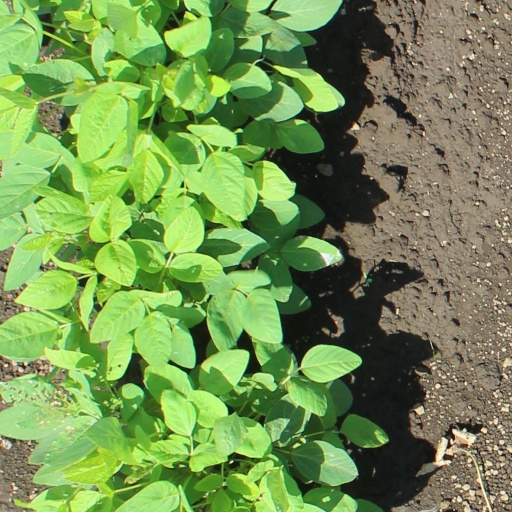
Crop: soybean